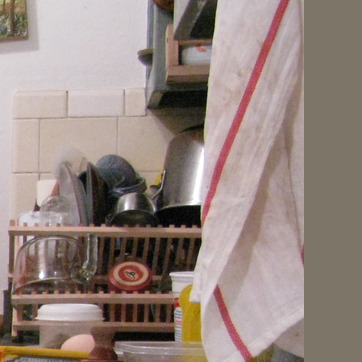
Material: metal